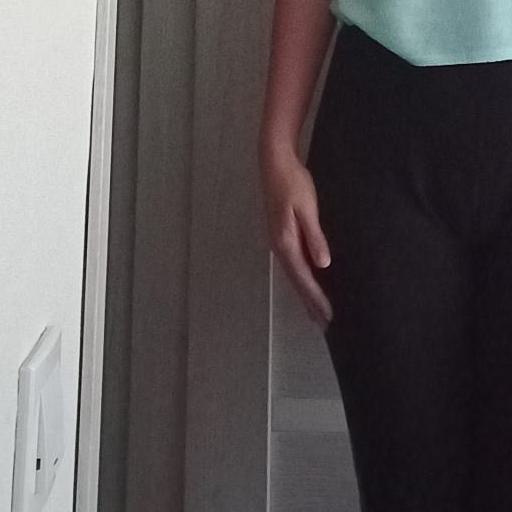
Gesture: no_gesture